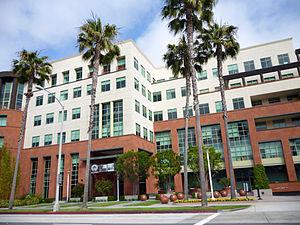
Universal Music Group, aussi connu sous le nom d'Universal, est un label de musique américain appartenant au groupe français Vivendi depuis 2000. Autrefois inclus dans Universal Pictures, dont les activités de musique et de cinéma ont été séparées en 1998, UMG est aujourd'hui indépendant des studios Universal, propriété de NBCUniversal. Universal MG est la plus grande des trois majors du disque ; au premier semestre 2011, elle représente 38,9 % des ventes mondiales.